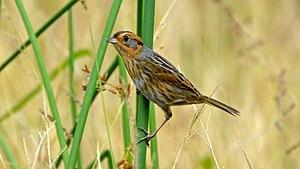
Le Bruant de Nelson est une espèce de passereau appartenant à la famille des Passerellidae.